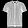
Label: Coat